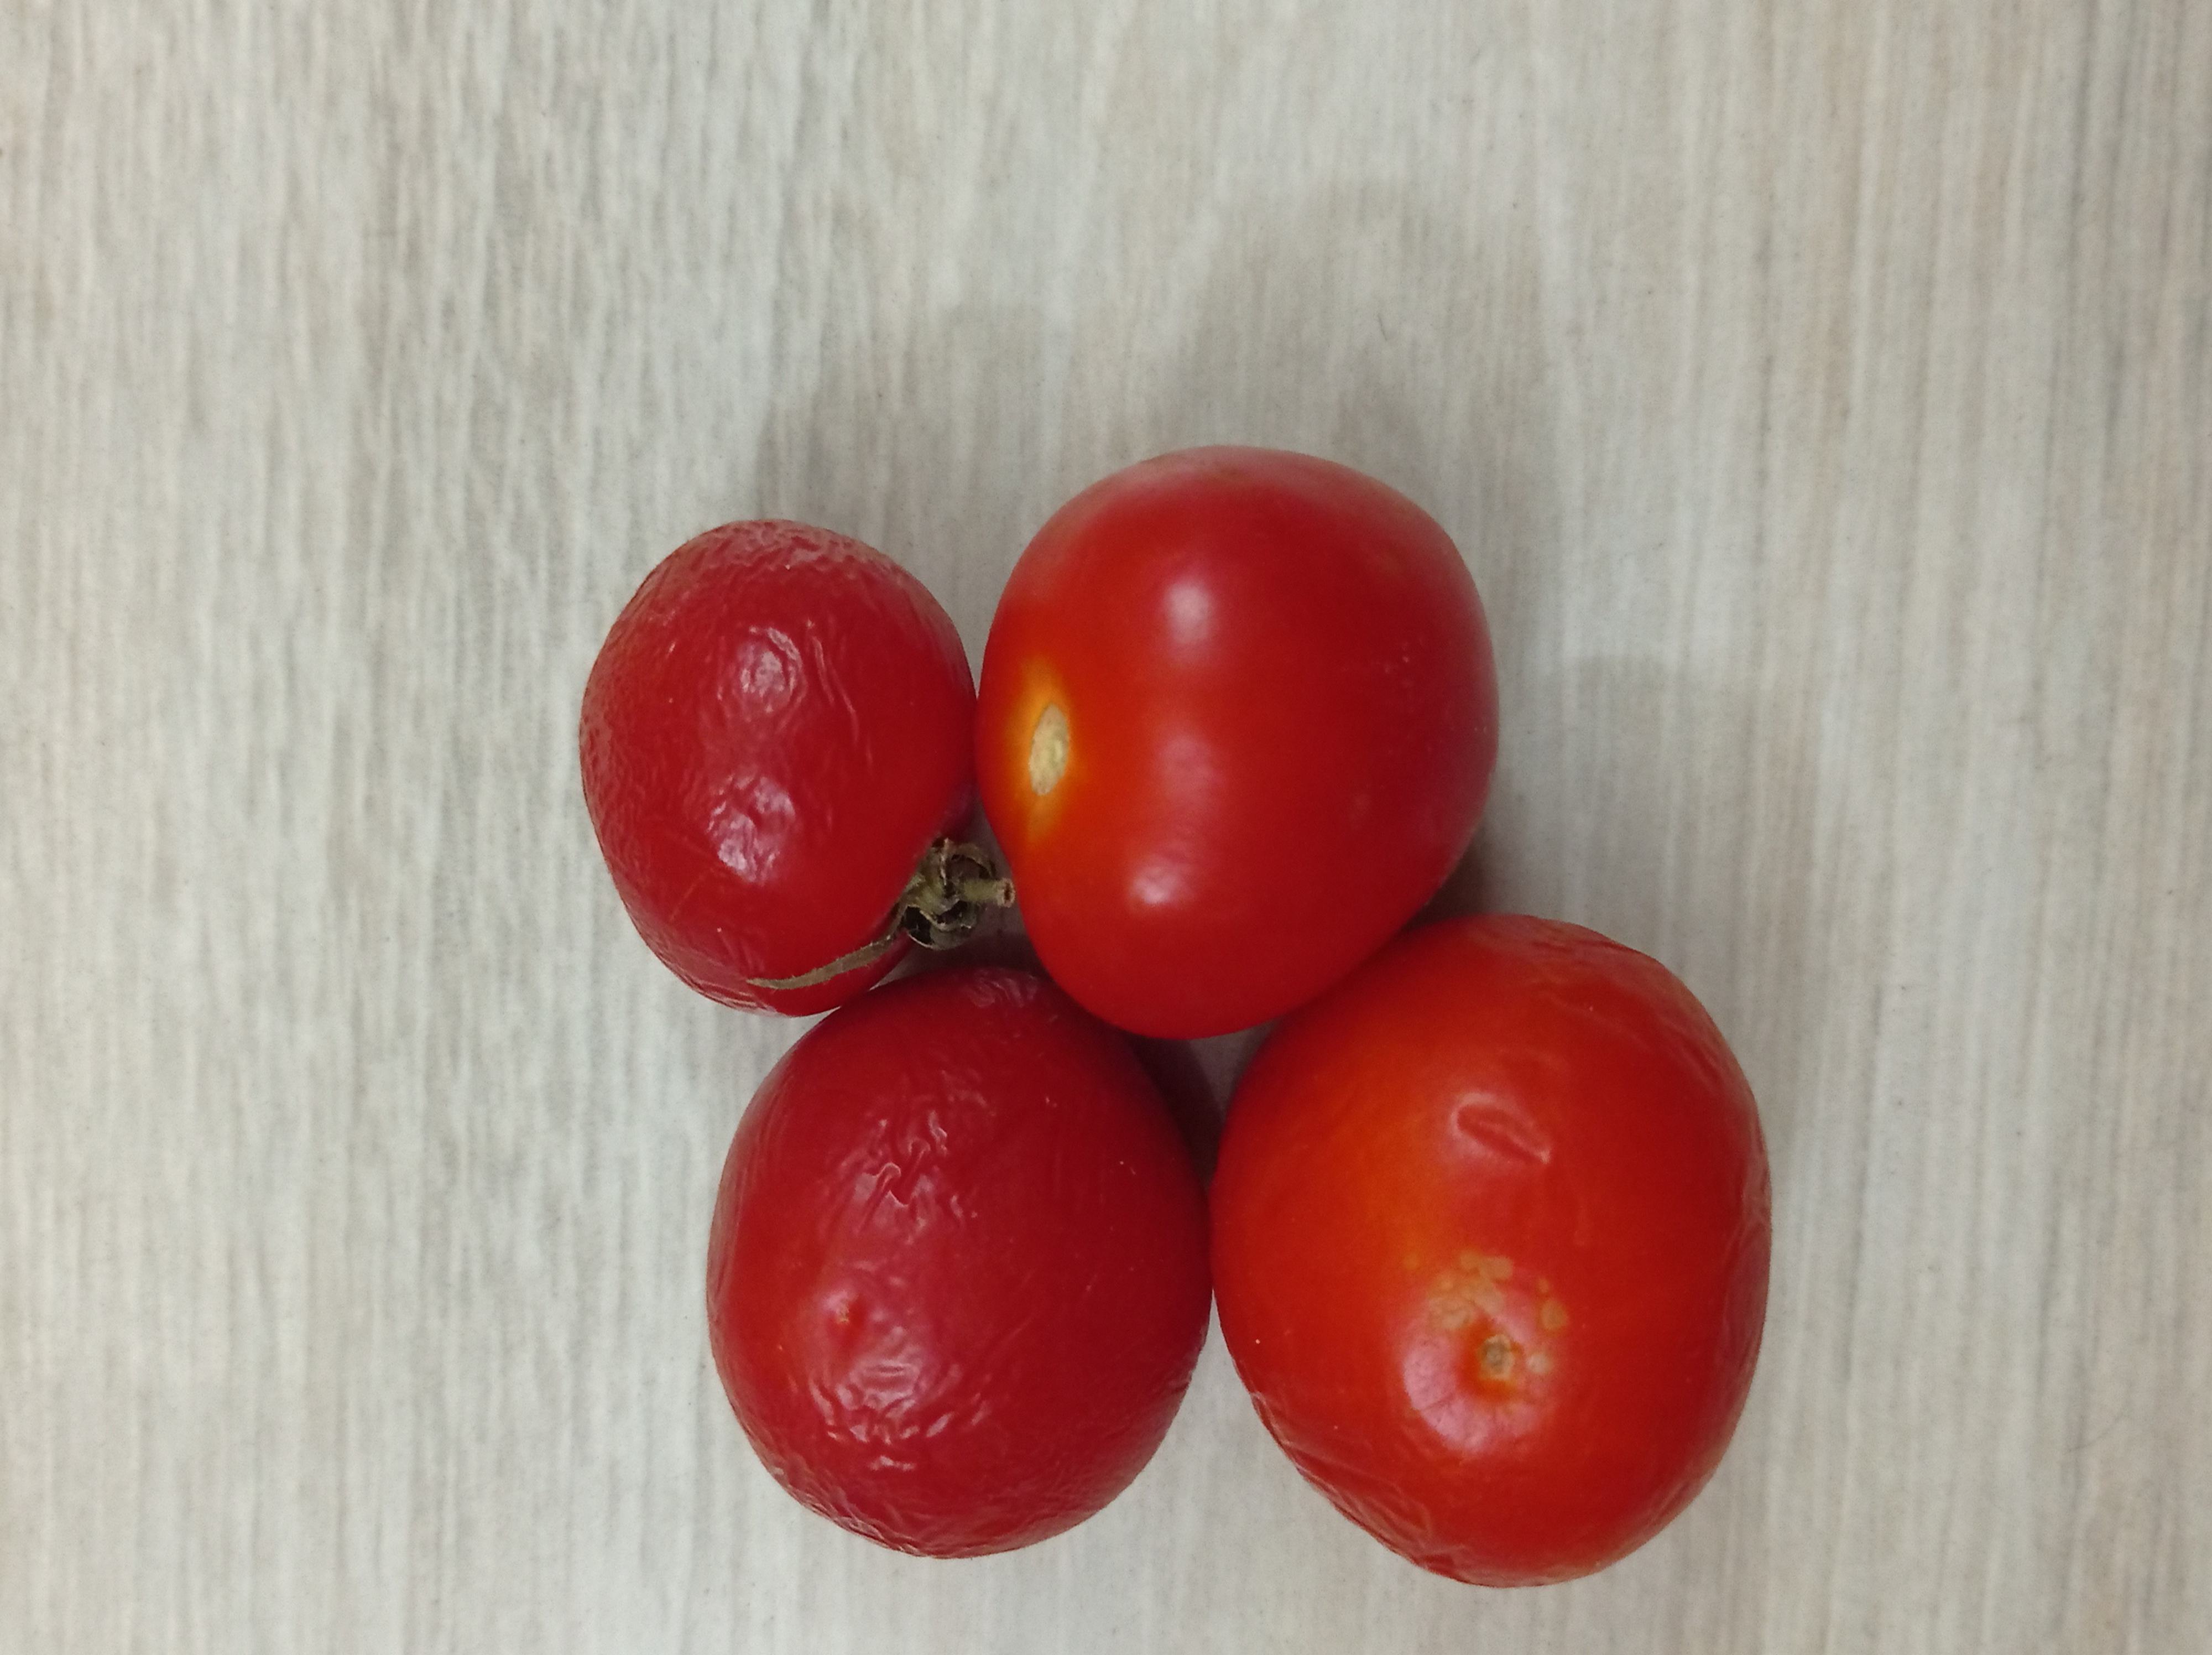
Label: Fresh